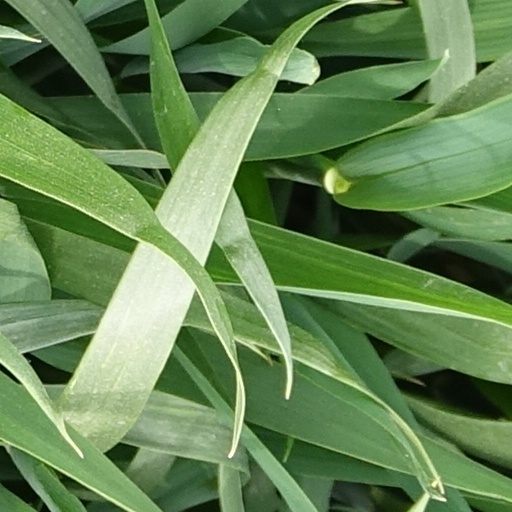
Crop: wheat